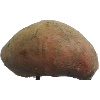
Label: Potato Sweet 1